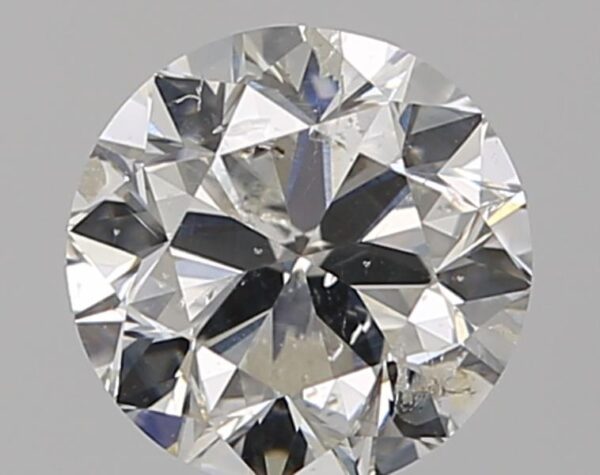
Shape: round
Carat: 1.01
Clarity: SI2
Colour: H
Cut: VG
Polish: VG
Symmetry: VG
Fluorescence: N
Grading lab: IGI
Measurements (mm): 6.26 x 6.23 x 3.96